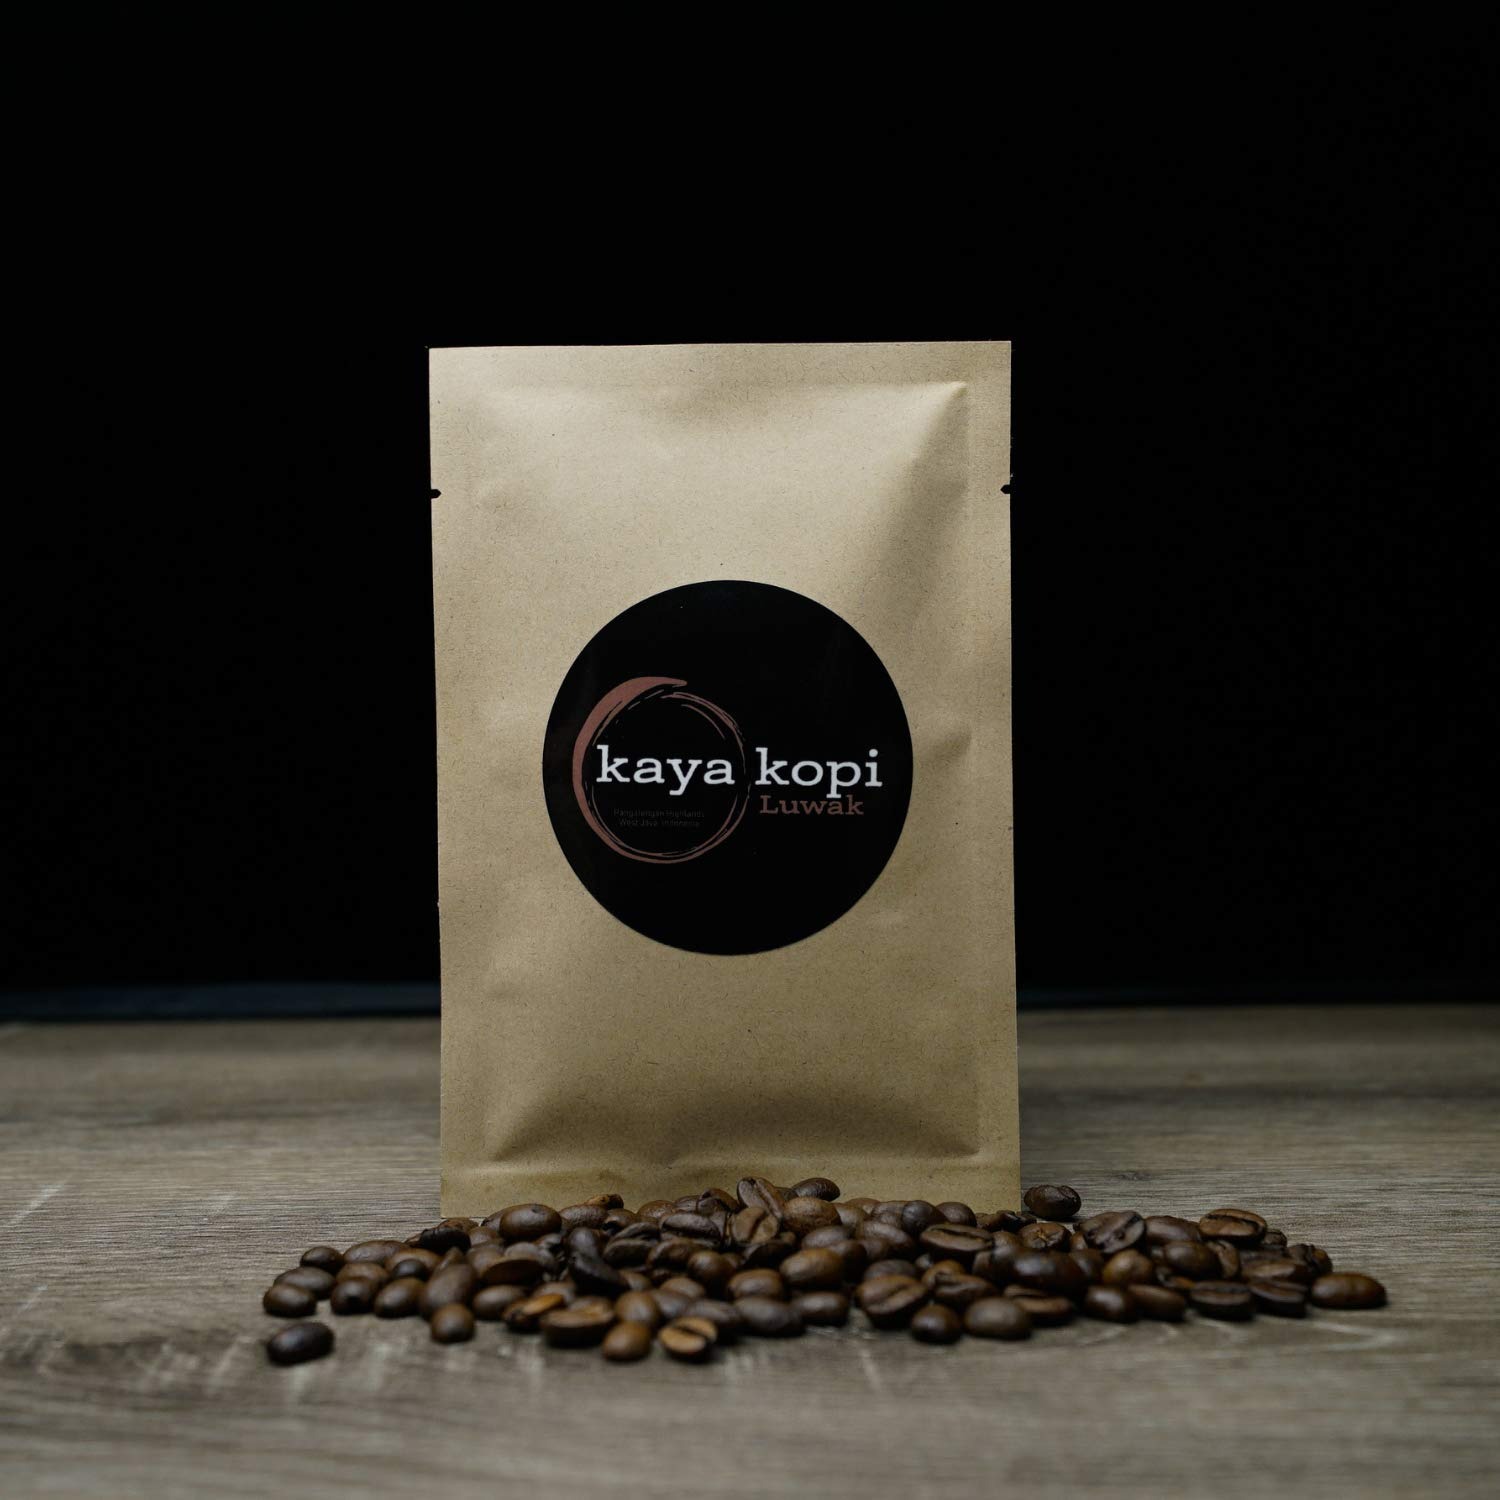
Item Name: Premium Kopi Luwak From Indonesia Wild Palm Civets Arabica Coffee Beans (Luwak Dark Roast, 1.76 Ounce (Pack of 1)
Bullet Point 1: To produce this coffee, coffee berries are eaten by the Luwak cat. In the stomach of these animals, the berries come in contact with proteolytic enzymes, which change the composition of the coffee berries. After the Luwak excretes the beans, the farmers from Kaya Kopi collect them. Then, the outer layer of each bean is removed, and the beans are carefully clean, sun-dried and roasted. By the time you receive your Luwak coffee, it is 100% clean and safe to consume.
Bullet Point 2: Noticeably not bitter, Kaya Kopi Luwak is intensely aromatic with a complex flavor profile that is smooth, earthy and sweet with a hint of chocolate. It is a taste no coffee fan should miss. There is no need for sugar or other ingredients to cover the natural bitterness of coffee.
Bullet Point 3: Kaya Kopi Luwak starts it life at 4,000 feet (1,200 M) above sea level in the heart of the Pangalengan Highlands of West Java, Indonesia.
Bullet Point 4: Kopi Luwak coffee is the ideal drink for visits from special guests, to relax, or just to enjoy the perfect taste of the best coffee available.
Bullet Point 5: Please note: 100% of the coffee from Kaya Kopi comes from free-range wild Luwaks living a healthy life. We don't think any animal should be harmed because of us! Further, Kopi Luwak from wild civets tastes much better than from caged animals. This is because the free-living Luwaks eat only the ripest berries and also have a proper diet and therefore the right enzymes in their stomach to improve the coffee taste.
Product Description: About Kopi Luwak: To produce Kopi Luwak, coffee berries are eaten by wild Luwak cat. In the stomach of these animals, the berries encounter proteolytic enzymes, which react with the coffee bean to remove acidity and change the flavor profile. After the Luwak excretes the beans, the farmers from Kaya Kopi collect them. Then, the outer layer of each bean is removed, and the beans are carefully clean, sun-dried and roasted. By the time you receive your Luwak coffee, it is 100% clean and safe to consume. Noticeably not bitter, Kaya Kopi Luwak is intensely aromatic with a complex flavor profile that is smooth, earthy and sweet with a hint of chocolate. It is a taste no coffee fan should miss. There is no need for sugar or other ingredients to cover the natural bitterness of coffee. Kaya Kopi Luwak starts its life at 4,000 feet (1,200 M) above sea level in the heart of the Pangalengan Highlands of West Java, Indonesia. Kopi Luwak coffee is the ideal drink for visits from special guests, to relax, or just to enjoy the perfect taste of the best coffee available. Please note: 100% of the coffee from Kaya Kopi comes from free-range wild Luwaks living a healthy life. We don't think any animal should be harmed because of us! Further, Kopi Luwak from wild civets tastes much better than from caged animals. This is because the free-living Luwaks eat only the ripest berries and also have a proper diet which maintains the right enzymes in their stomach to improve the coffee taste.
Value: 1.76
Unit: Ounce

Price: 35